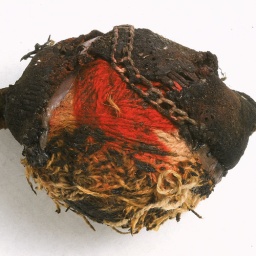
A cricket ball found in the field around the ground after a grassfire.